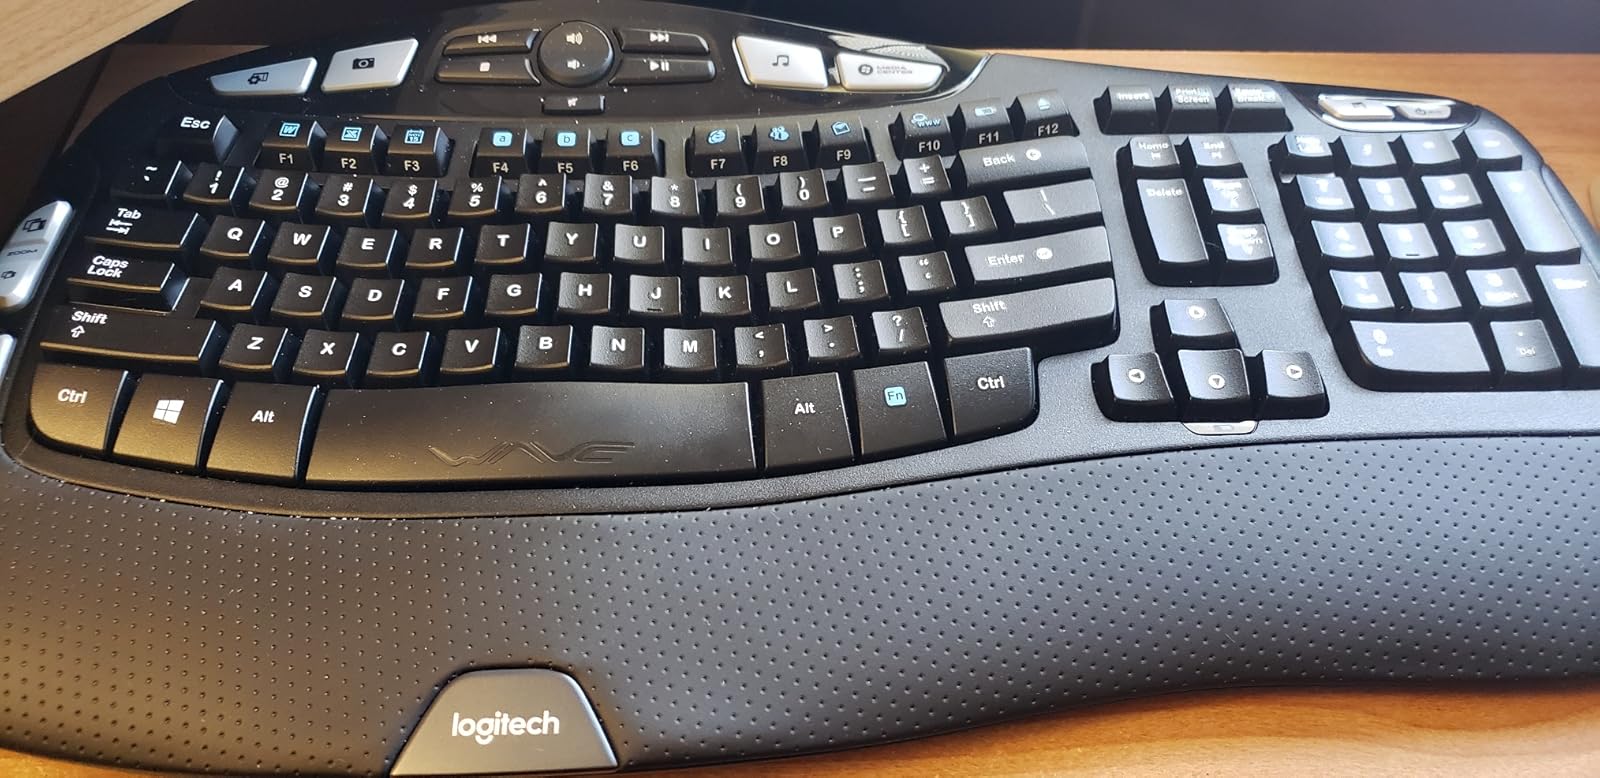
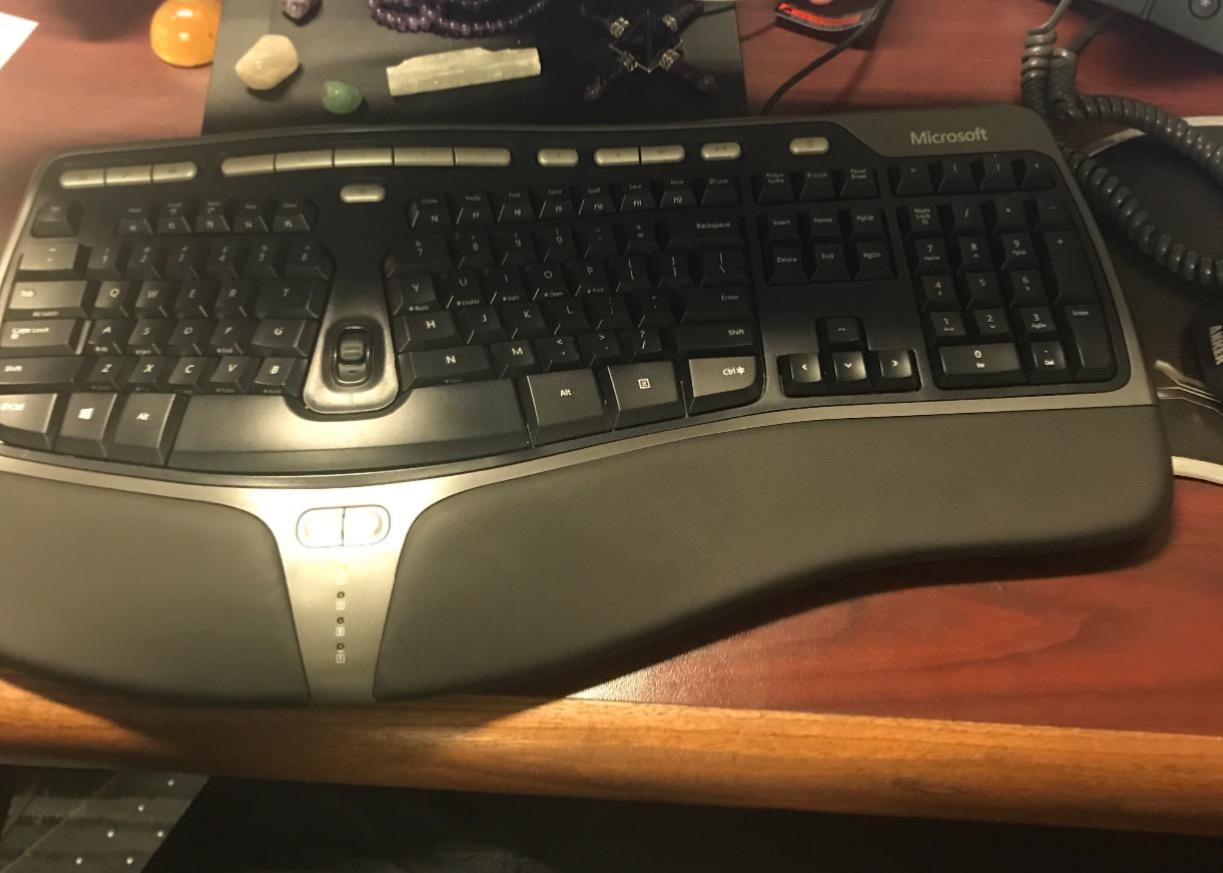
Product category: keyboard
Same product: no